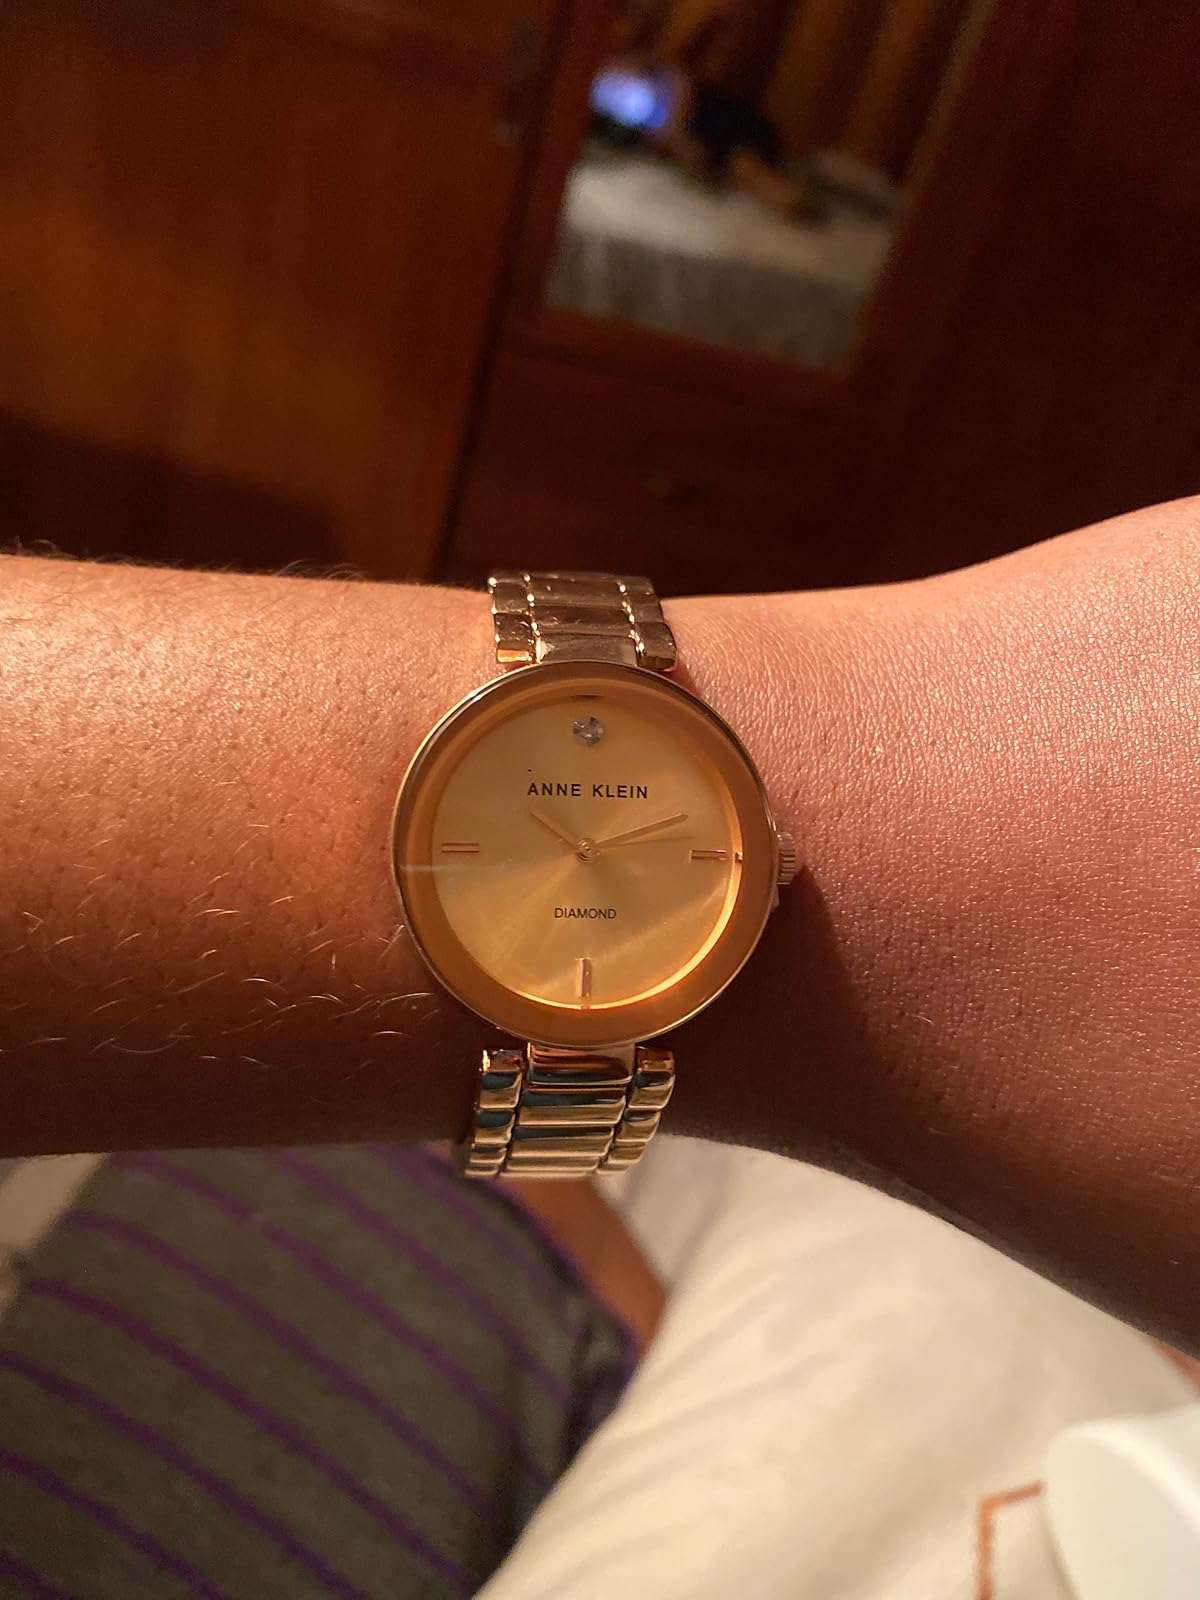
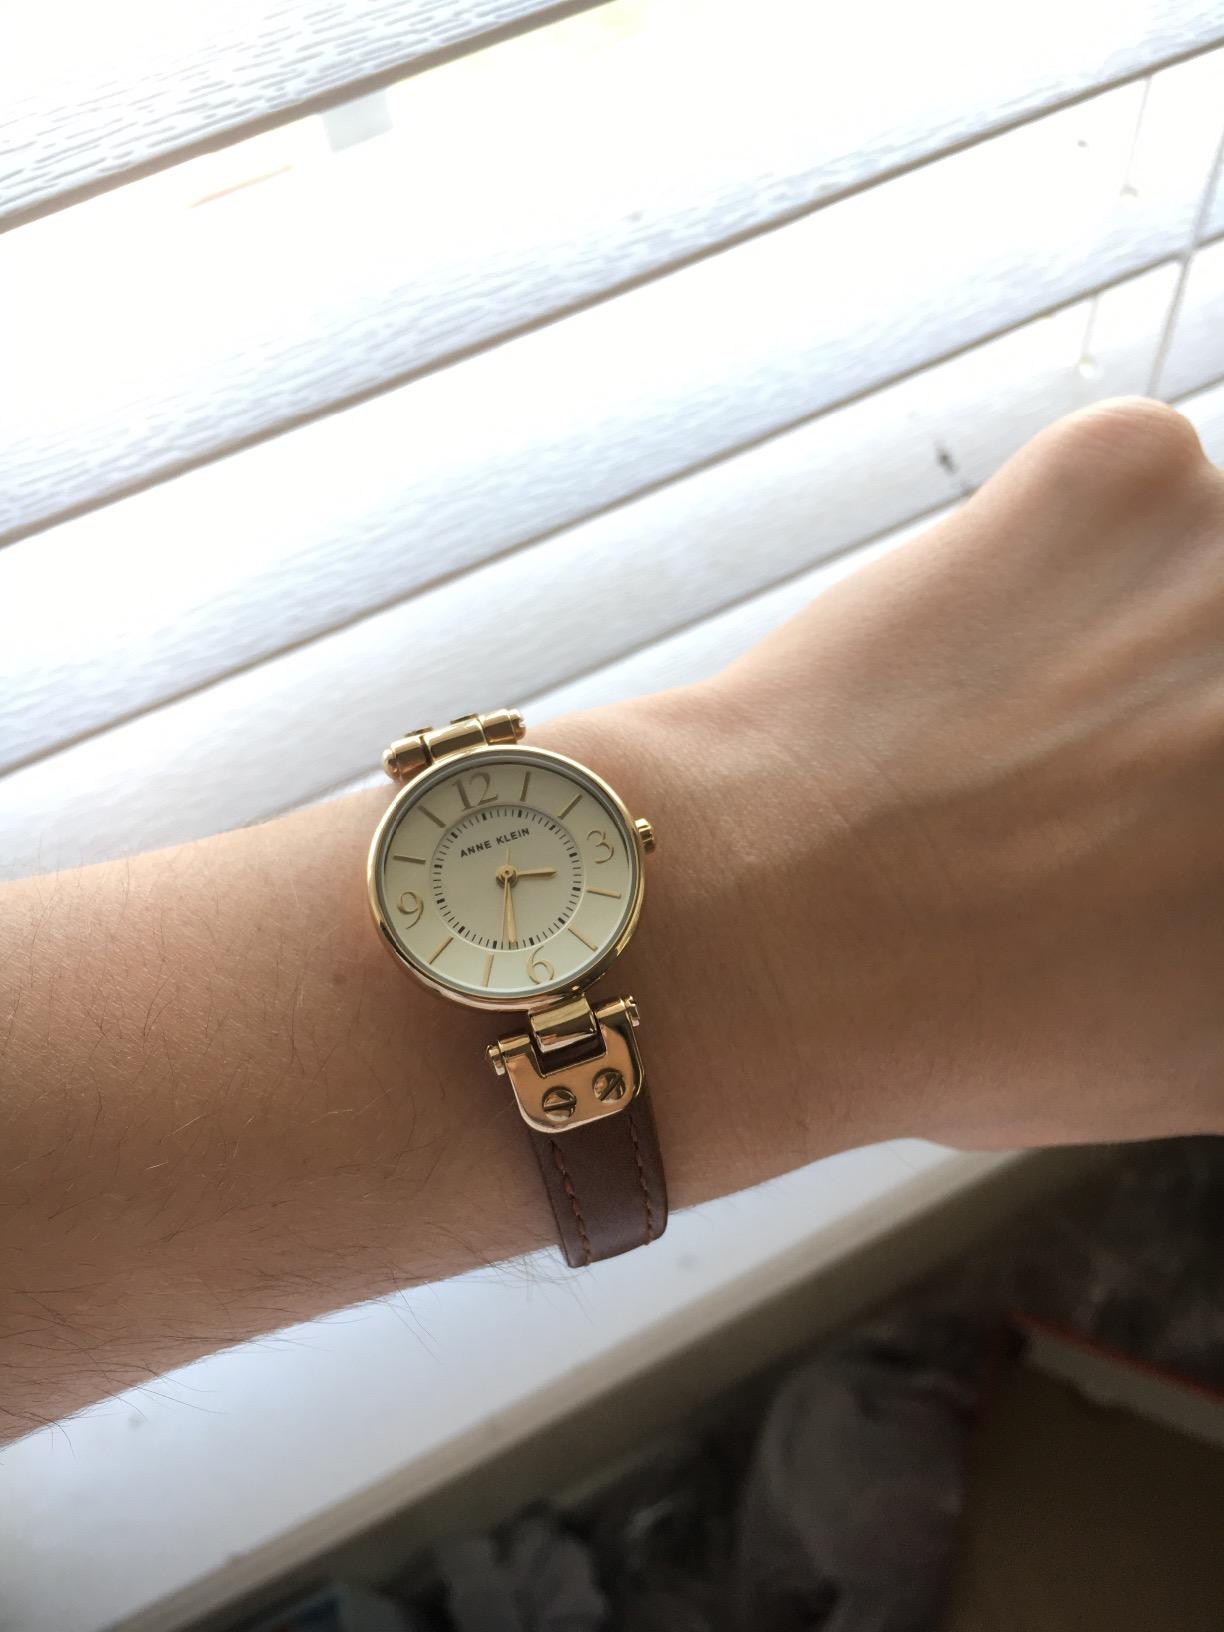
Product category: accessories_watch
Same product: no